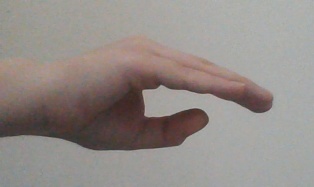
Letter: jeem